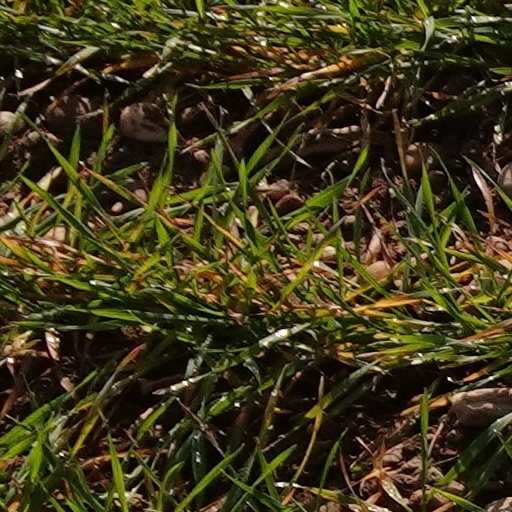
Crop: wheat